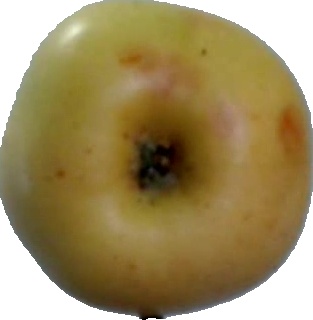
Label: apple_6